Corrosion inhibitor

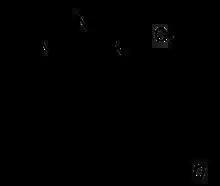
Benzotriazole inhibits corrosion of copper by forming an inert layer of this polymer on the metal's surface

The nature of the corrosive inhibitor depends on (i) the material being protected, which are most commonly metal objects, and (ii) on the corrosive agent(s) to be neutralized. The corrosive agents are generally oxygen, hydrogen sulfide, and carbon dioxide. Oxygen is generally removed by reductive inhibitors such as amines and hydrazines: